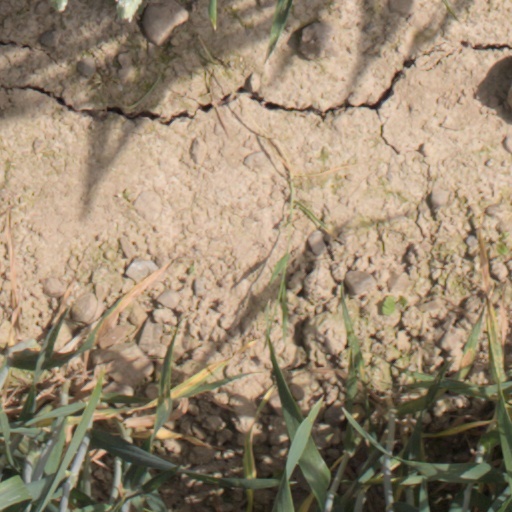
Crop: wheat